Sikorsky SH-3 Sea King

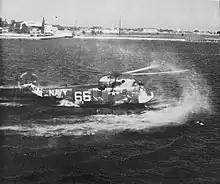
SH-3A landing on the sea in 1964

On 11 March 1959, the first prototype conducted its maiden flight. During early 1961, a pair of prototypes were stationed on board the aircraft carrier to fulfill a demand for carrier suitability trials. These trials, which involved testing the folding mechanism of the main rotor blades and a series of takeoffs performed during winds of up to , were completed successfully in mid-1961. Shortly after the completion of suitability trials, the US Navy formally accepted delivery of the first HSS-2 rotorcraft, which was subsequently re-designated as the SH-3A, in September 1961.